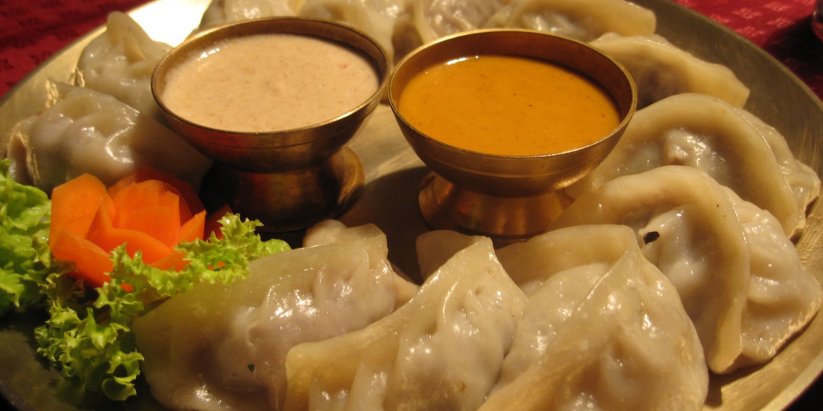
Dish: momos